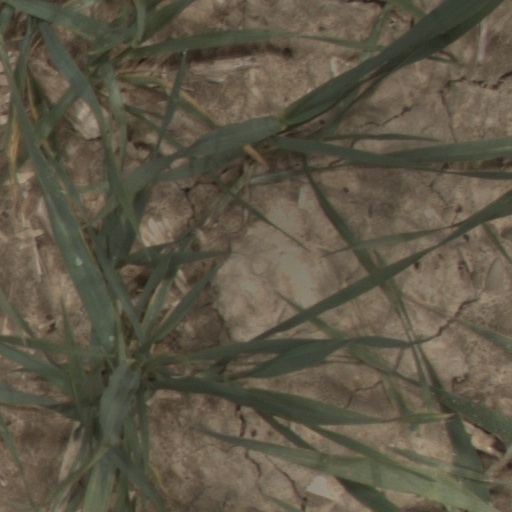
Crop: wheat